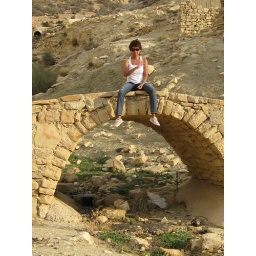
water spring underneath creates some green touch among the pale bridge color